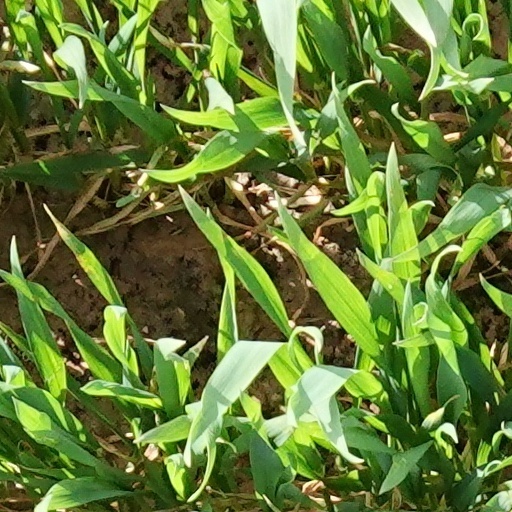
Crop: wheat